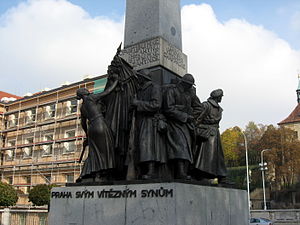
Tjekkoslovakiske Legion / Galleri
Den Tjekkoslovakiske Legion eller den Tjekkiske legion var frivillige væbnede styrker hovedsageligt bestående af tjekker, med et mindre antal slovakker som kæmpede sammen med Ententen under 1. verdenskrig. Legionen blev oprettet i Rusland, Frankrig og Italien og havde grundlag i små militære enheder organiseret efter krigsudbruddet i august 1914 bestående af frivillige tjekker og slovakker. Deres mål var at vinde Ententens støtte til Böhmen og Mährens uafhængighed fra det Østrigske Kejserrige samt de slovakiske territorier fra Kongeriget Ungarn, som på daværende tidspunkt var en del af det østrig-ungarske kejserrige. I løbet af krigen valgte mange deserterede tjekker og slovakker fra den østrig-ungarske hær at slutte sig til legionen. Man regner med at omkring 200 000 mand tjenestegjorde i legionerne.